Binding of Isaac

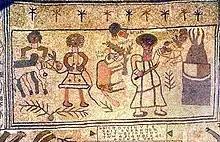
Mosaic on the floor of Beth Alpha depicting the

According to the Hebrew Bible, God commands Abraham to offer his son Isaac as a sacrifice. After Isaac is bound to an altar, a messenger from God stops Abraham before he can complete the sacrifice, saying, "now I know you fear God". Abraham looks up and sees a ram and sacrifices it instead of Isaac.